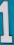
Number: 1